1 Police Plaza

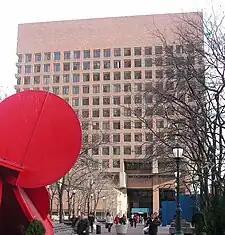
One Police Plaza showing Tony Rosenthal "5 in 1", 1973–74 (plop art) Cor-Ten Steel sculpture

Park Row, historically a major artery linking the Financial District to Chinatown and the Bowery, has been closed to public traffic since 2001. The NYPD asserts that this is necessary to protect its headquarters from a truck bomb attack. Chinatown residents were particularly frustrated at the disruption caused by the closure of the thoroughfare, especially nearby residents. People who live nearby argued that the police department had placed a chokehold on an entire neighborhood and that if One Police Plaza was such an obvious terrorist target, it should be moved from a residential area. Members of the Civic Center Residents Coalition fought the security perimeter around One Police Plaza for years. Park Row reopened for foot traffic and MTA buses in 2005, although only 200 buses per day were allowed on the street, and they had to pass through security checkpoints.